Olympic marmot

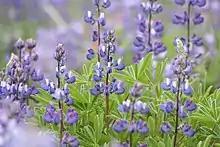
Lupine, a major part of the Olympic marmot's diet, near Hurricane Ridge

Olympic marmots eat meadow flora such as avalanche and glacier lilies, heather blossoms, subalpine lupine, mountain buckwheat, harebells, sedges, and mosses. They prefer green, tender, flowering plants over other sources of food, but roots are a large part of their diets in the early spring when other plants have not yet appeared. During May and June, they may resort to gnawing on trees for food. They also occasionally eat fruits and insects. Their water requirements are met from the juice in the vegetation they eat and dew on the plants' surfaces.